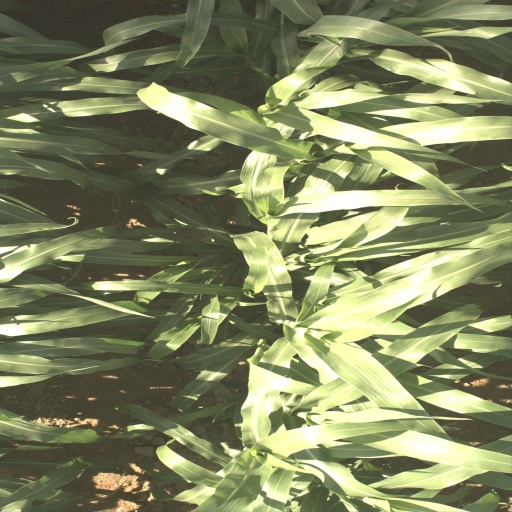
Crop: sorghum